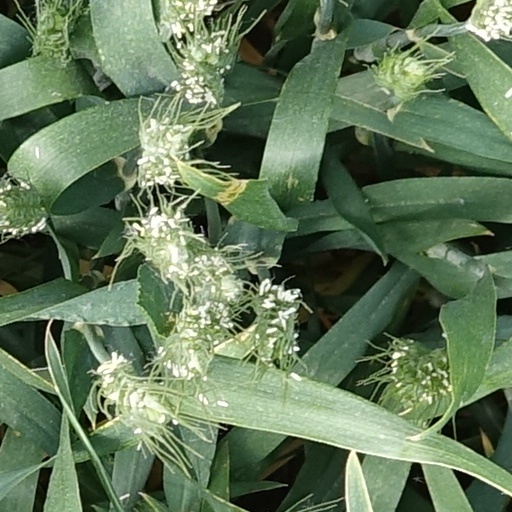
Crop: wheat